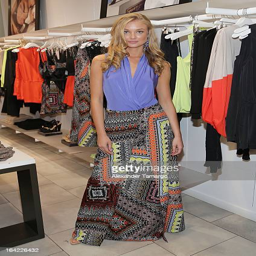
person participates in the destination style special event